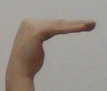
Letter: haa